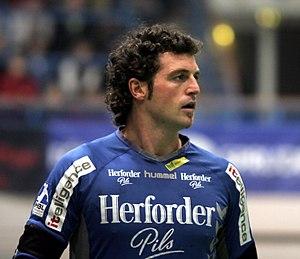
Le TBV Lemgo est un club omnisports allemand basé à Lemgo en Rhénanie-du-Nord-Westphalie. Fondé en 1911 sous le nom de Ballsportverein Lemgo 1911, il devient en 1945 le Turn- und Ballspielverein Lemgo von 1911. Le club possède des sections de football, d'athlétisme, de danse, de boxe, de cheerleading, de gymnastique et de volleyball.
Florian Kehrmann, né le 24 mars 1977 à Neuss, est un handballeur allemand, évoluant au poste d'ailier droit.